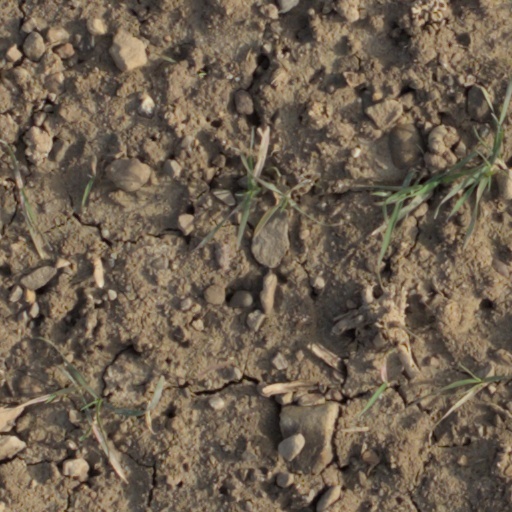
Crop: wheat